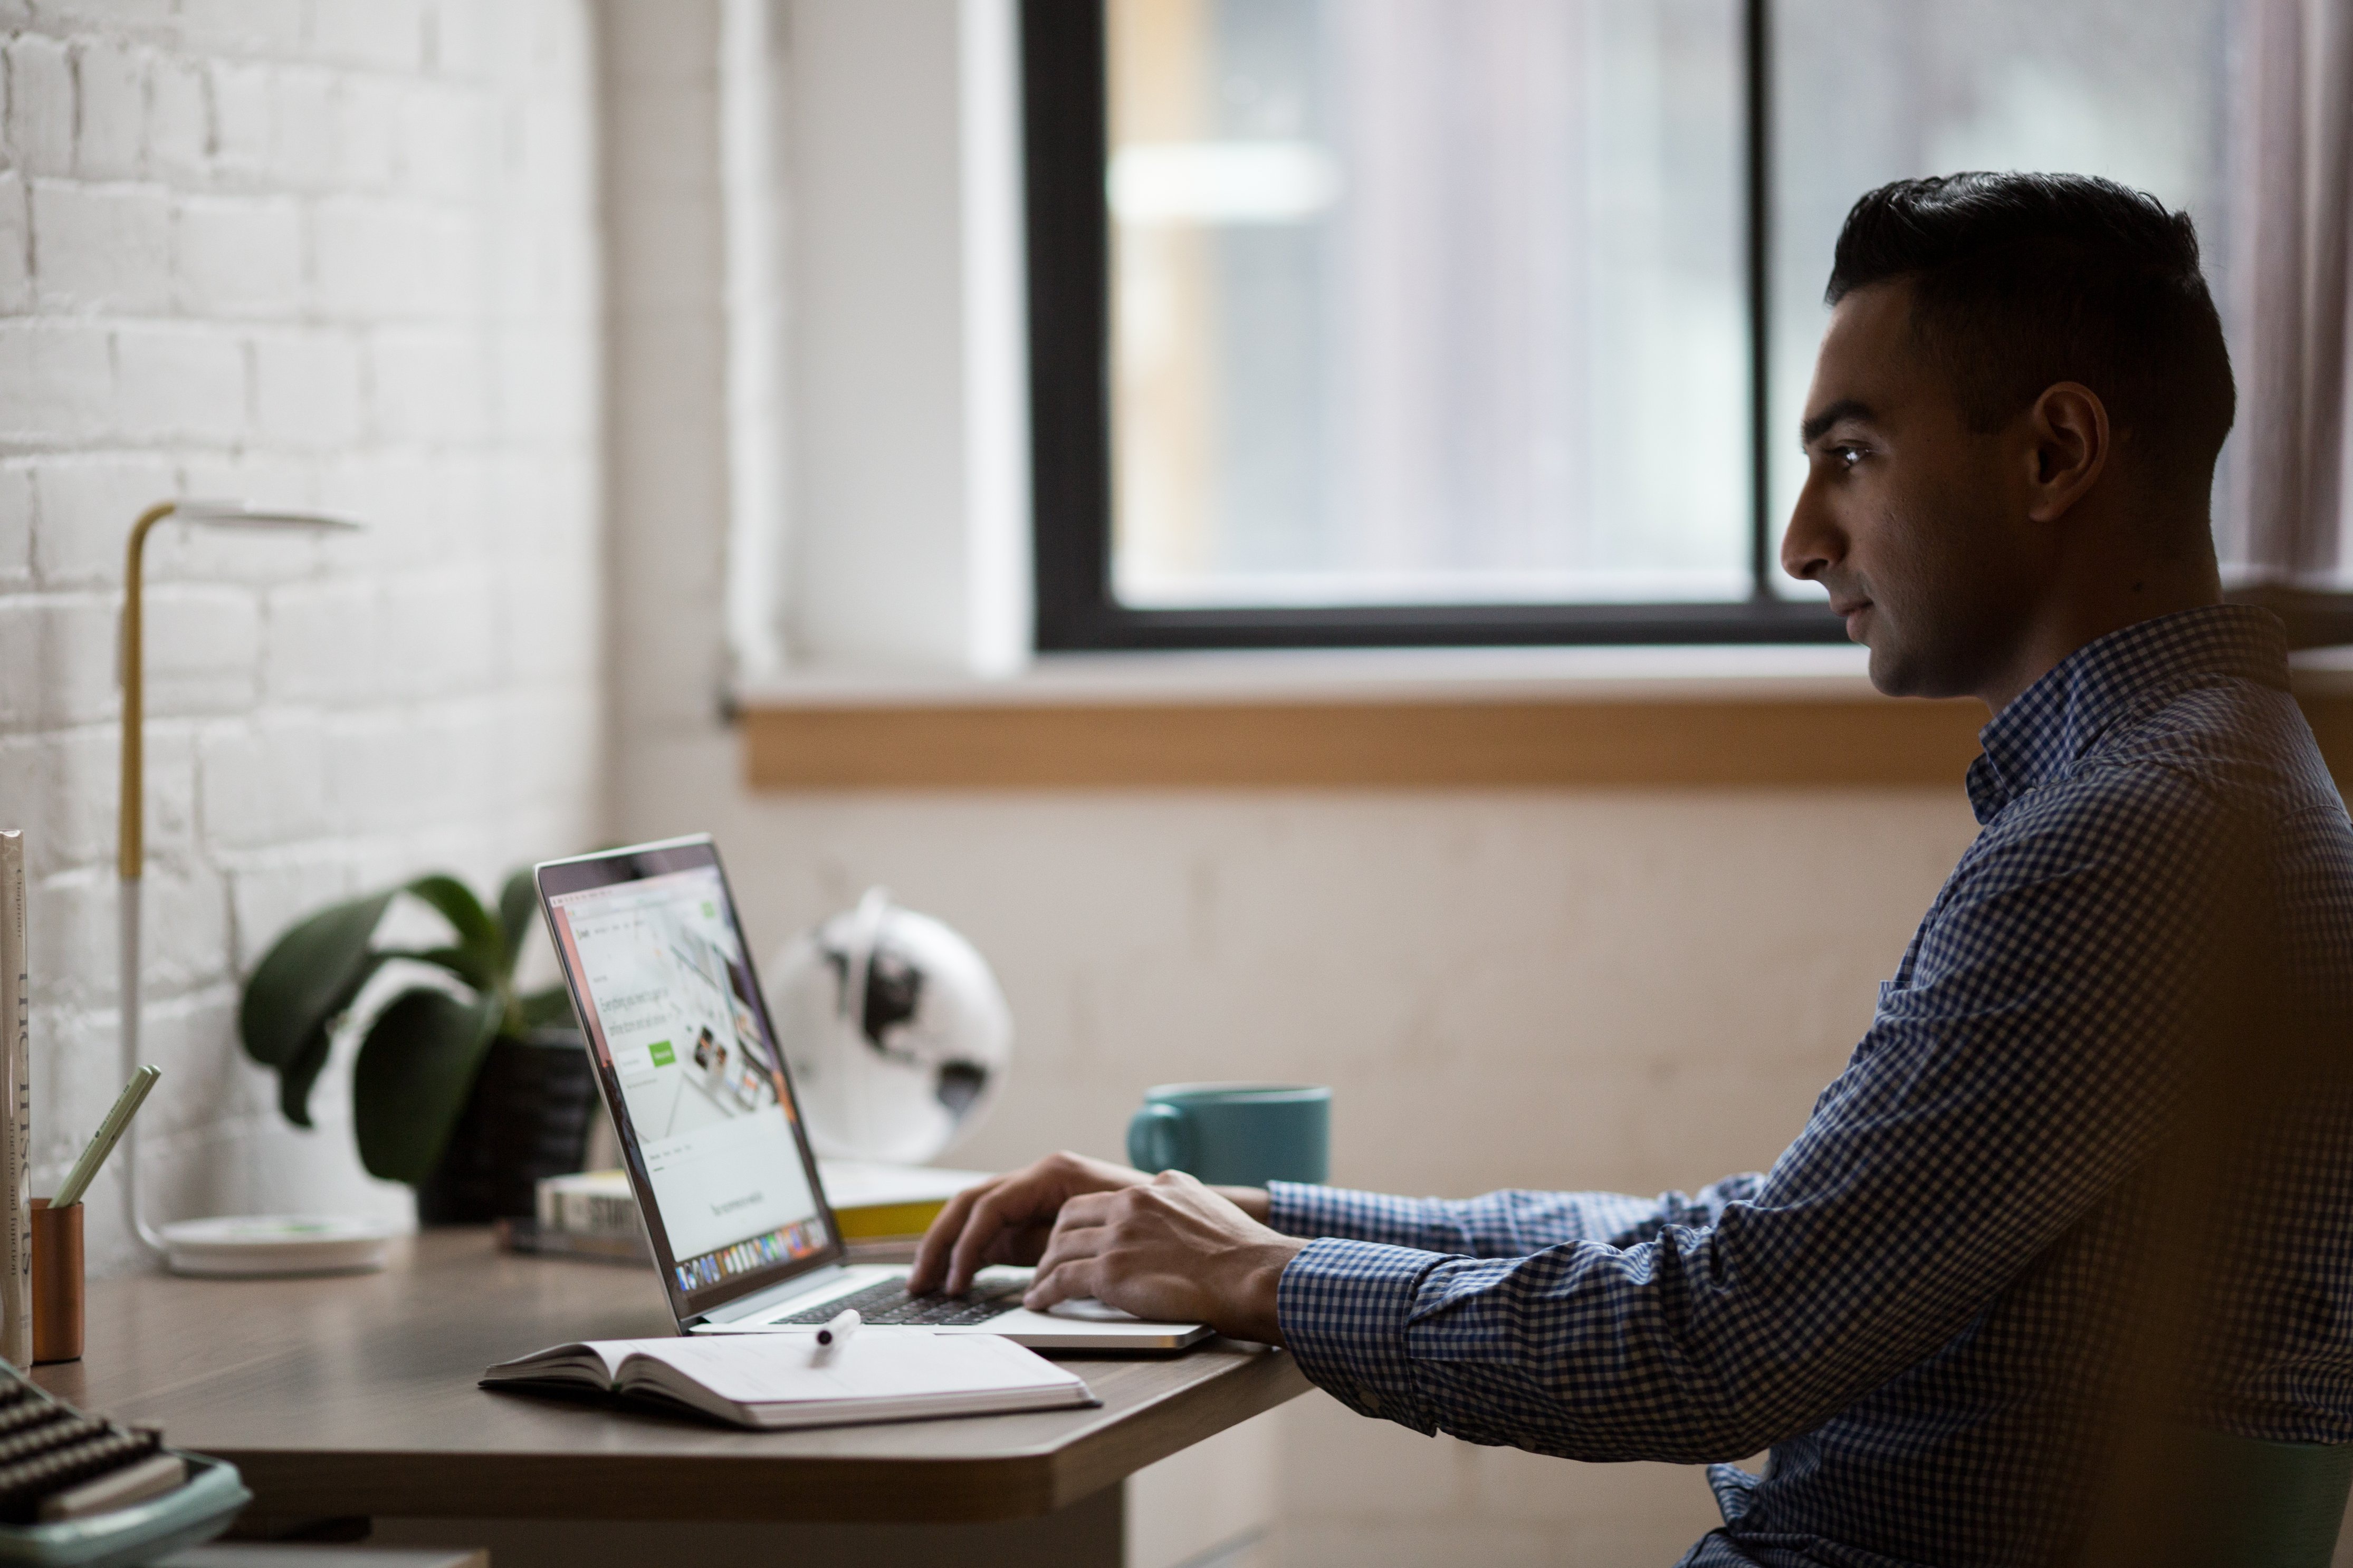
desk, white collar worker, technology, job, sitting, interior design, electronic device, furniture, office, window, gadget